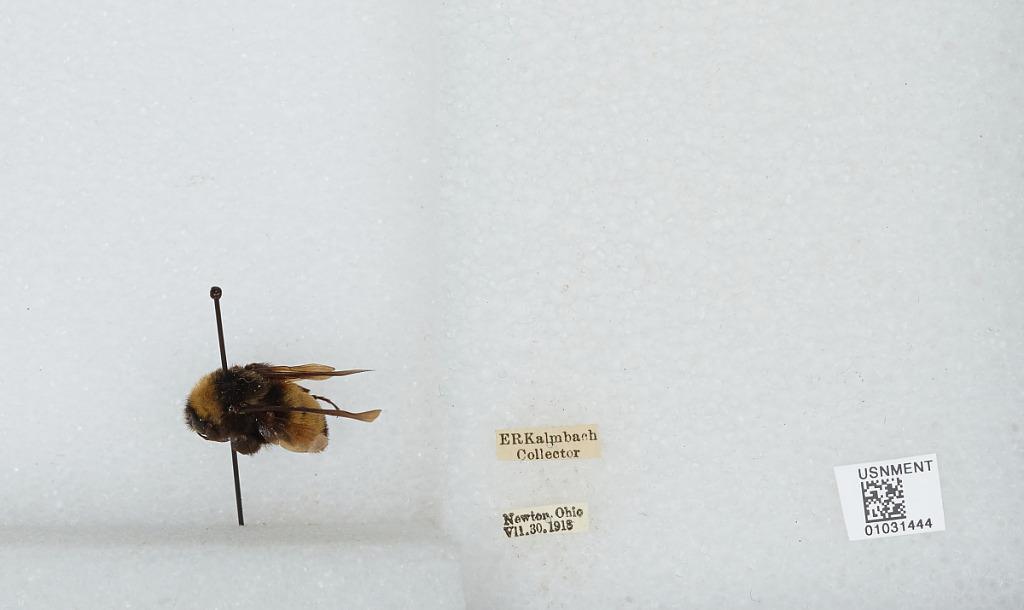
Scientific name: Bombus (Fervidobombus) pensylvanicus pensylvanicus (De Geer)
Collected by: E. Kalmbach
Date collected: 1918-7-30
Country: United States
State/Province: Ohio
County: Hamilton
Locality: Newtown
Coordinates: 39.1258, -84.3581